Chris and the Wonderful Lamp

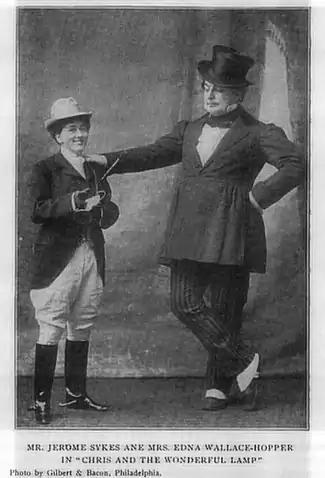
International Magazine 1900

Chris and the Wonderful Lamp is a stage work in three acts with music by John Philip Sousa and both book and lyrics by Glen MacDonough that is based on the 1895 children's novel of the same name by Albert Stearns. Both the stage work and the novel are a reimagining of the Aladdin folktale within an American context; with the premise of the story being the purchase of Aladdin's lamp by an American boy, Chris Wagstaff, in an antique shop in Connecticut. Chris's wishes with the lamp lead to adventures in New York City, San Francisco, on a ship at sea, and ultimately the fictional kingdom of Etheria where Chris awakens and meets Aladdin who has been in an enchanted sleep for centuries.